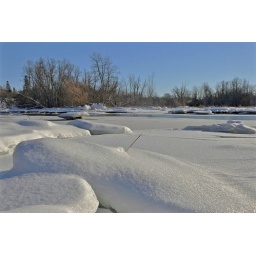
sleeping by the river